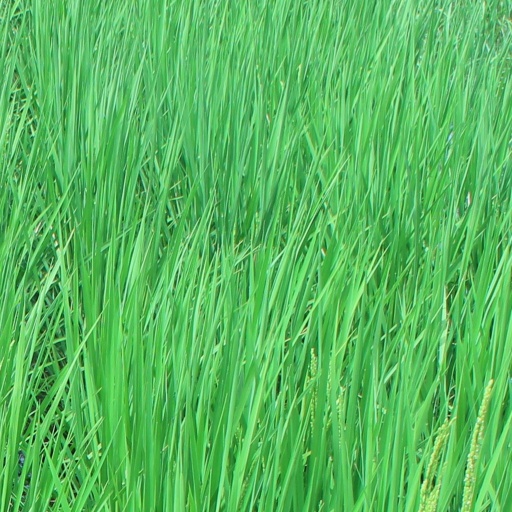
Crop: rice